Elias van den Broeck

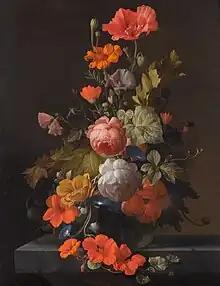
"Flowers with ants in a glass vase"

Elias van den Broeck (c. 1652 in probably in Amsterdam – buried 6 February 1708 in Amsterdam) was a Dutch still life painter mainly known for his flower pieces. He trained in the Dutch Republic and worked for some time in Antwerp in the Habsburg Netherlands where he had moved with his master Jan Davidsz. de Heem. He later returned to Amsterdam where he was successful as a flower painter. He also painted fruit pieces, forest floor pieces, mushroom pieces and banquet still lifes.